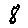
Label: 8